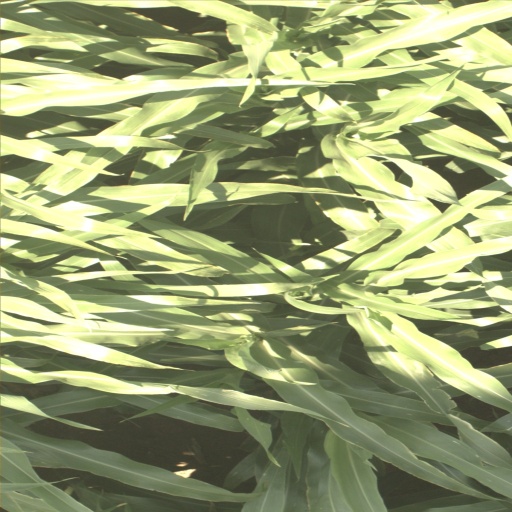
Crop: sorghum